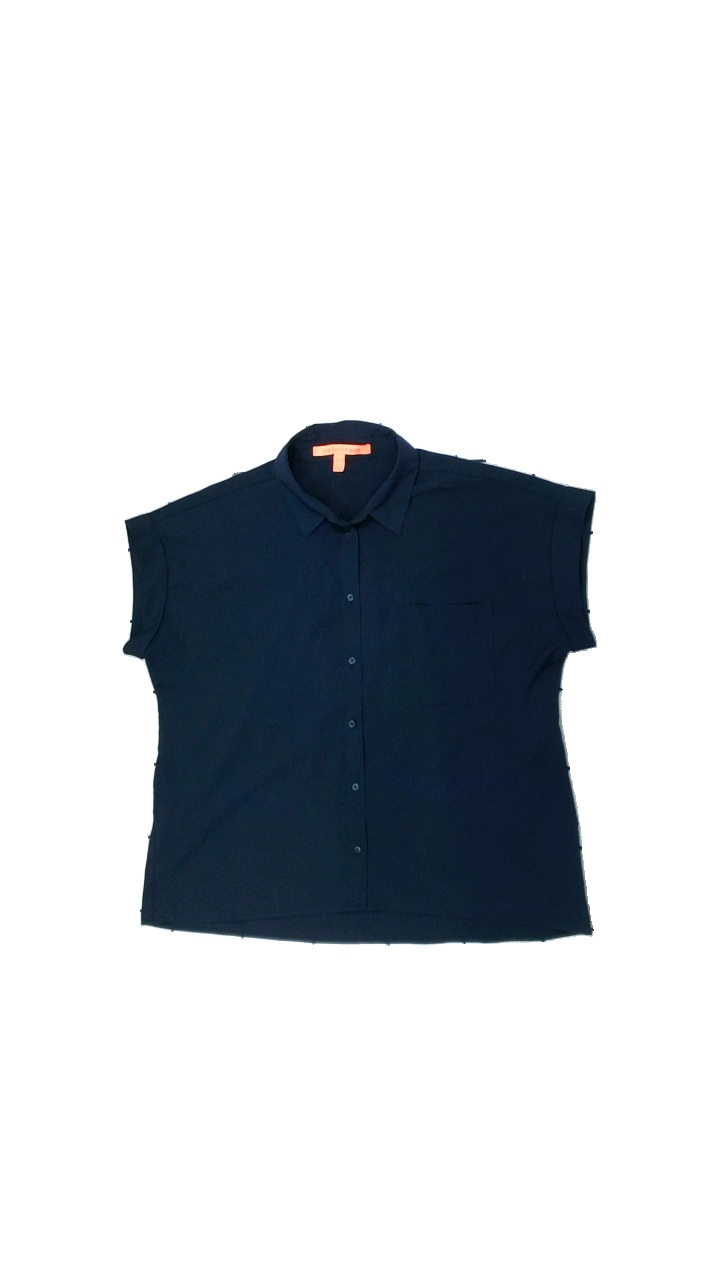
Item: Shirt (Ladies)
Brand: Mango
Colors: Blue
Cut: Loose
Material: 100% polyester
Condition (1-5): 3
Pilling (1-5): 5
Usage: Reuse
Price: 50-100